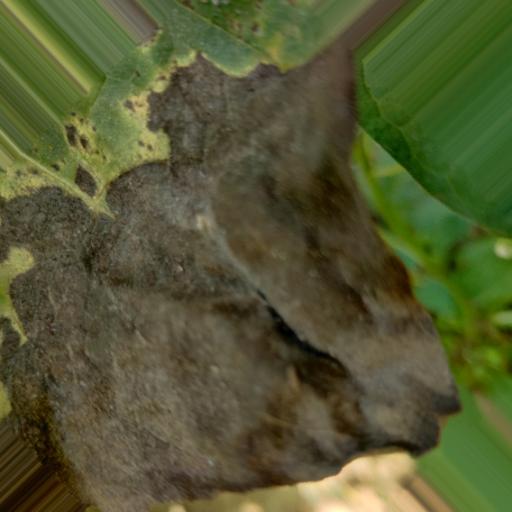
Label: Leaf_scars